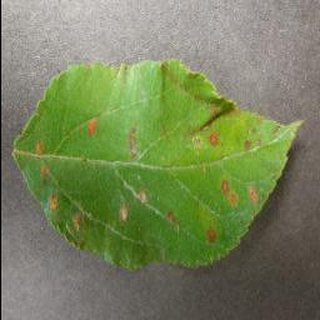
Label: apple_cedar_apple_rust